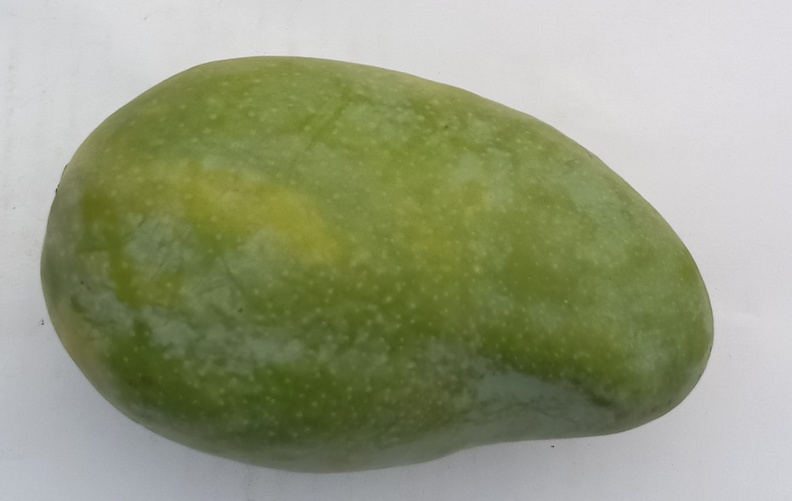
Mango variety: Sindhri